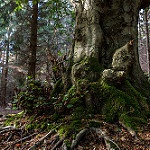
Scene: Outdoor